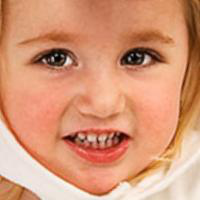
Age group: age 01-10